Answer in natural language. Which object is closer to the camera taking this photo, black tv or Doorway? Choose between the following options: Doorway or black tv
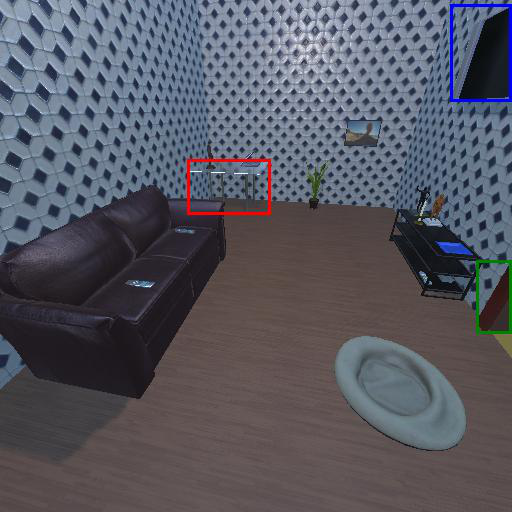
<answer>Doorway</answer>